Lunalilo

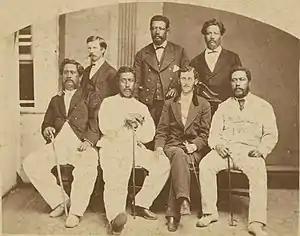
Lunalilo was considered the more popular candidate.

King Kamehameha V, the last of the Kamehameha kings, died on December 11, 1872, without naming a successor. Under the Kingdom's 1864 constitution, if the king did not appoint a successor, a new king would be elected by the legislature from the eligible Hawaiian royals still alive. The other candidate was David Kalākaua. Lunalilo was the more popular of the two. His grandfather was Kalaimamahu, a half brother of Kamehameha I and was thus a cousin of King Kamehameha V. His grandmother was Queen Kalakua Kaheiheimalie, sister of Queen Kaʻahumanu. Because of this, many people believed the throne rightly belonged to Lunalilo since the only person more closely related to Kamehameha V, Bernice Pauahi Bishop, made clear she did not want the throne. Another contender was Princess Ruth Keʻelikōlani who was a half sister to King Kamehameha V. She was a favorite among the Hawaiian chiefs because of her adhering to the old Hawaiian ways. She was governess of Hawaii and refused to speak English even though she was fluent in it. Her genealogy, however, was too controversial and few people considered her suitable to take the throne. This left Kalākaua and Lunalilo, and of the two, Lunalilo was greatly favored. So great was Lunalilo's popularity that some people believed that Lunalilo could have simply walked into the capital and declared himself king. Lunalilo, however, insisted that the constitution be followed. He issued the following message six days after the death of Kamehameha V: